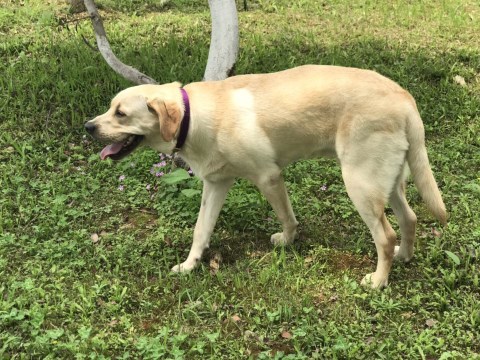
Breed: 3580-n000122-Labrador_retriever